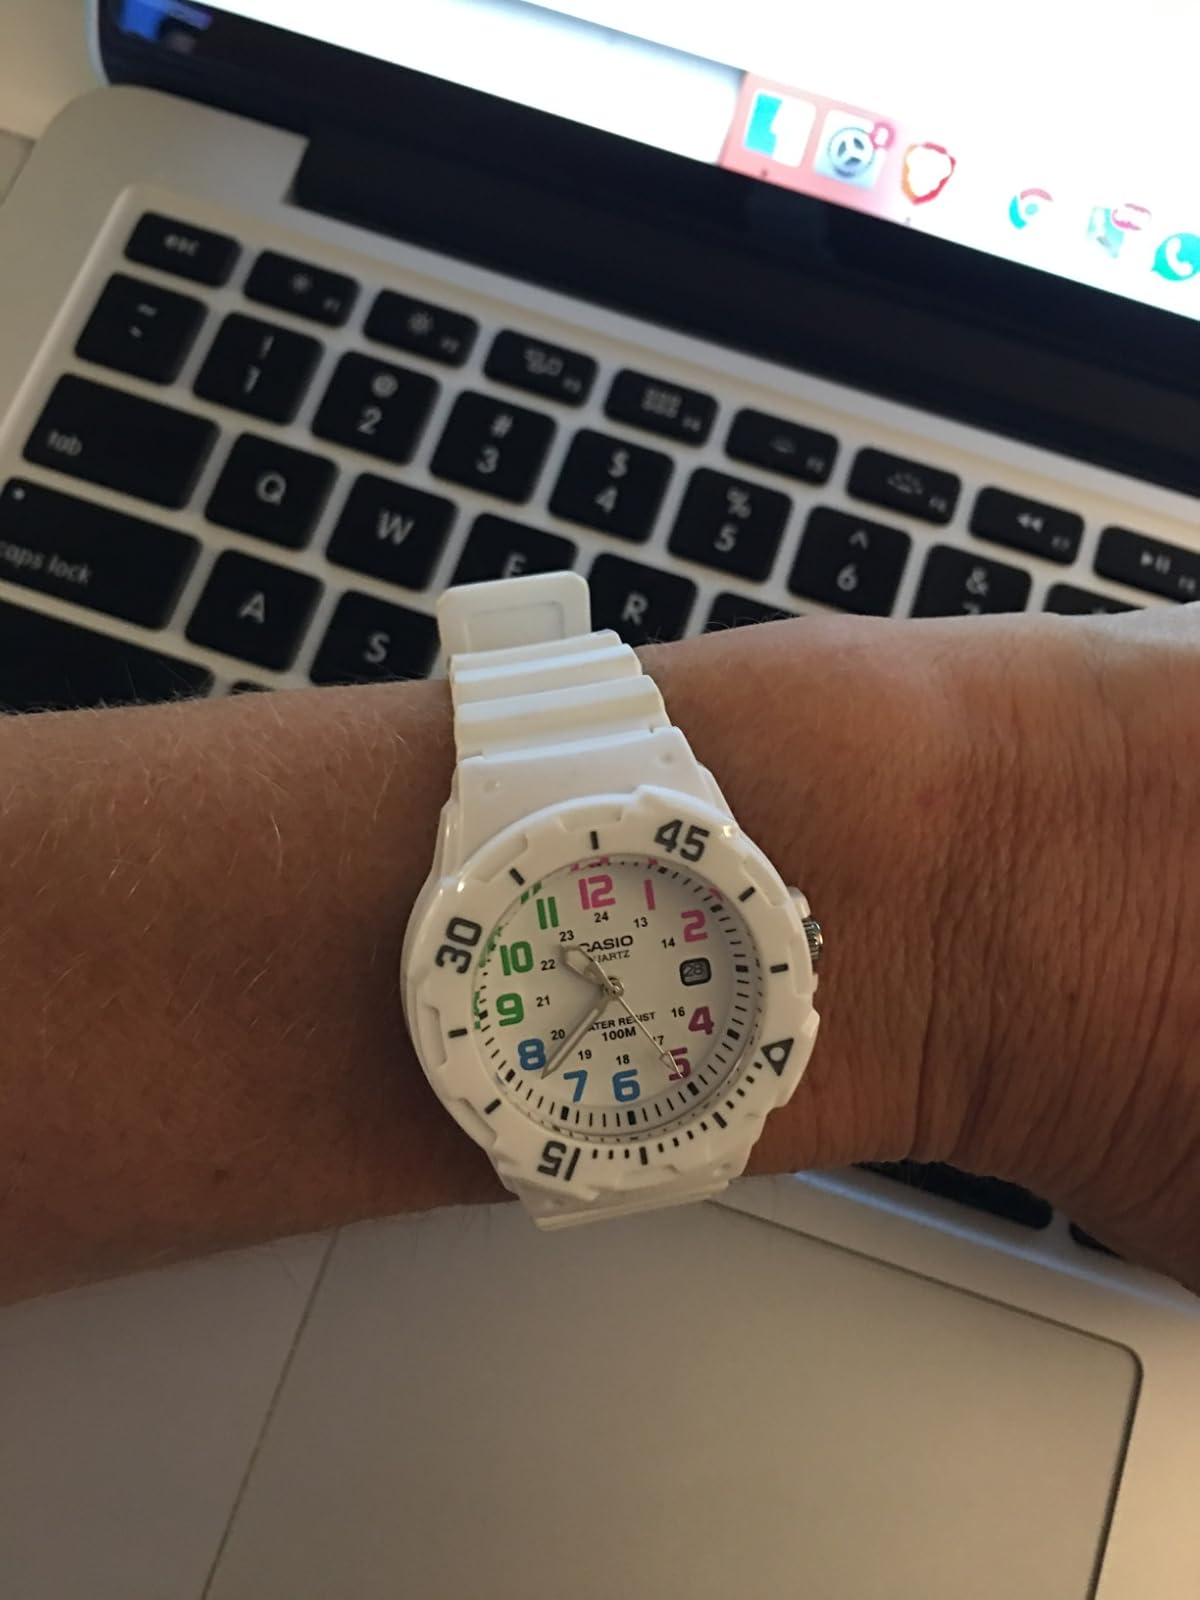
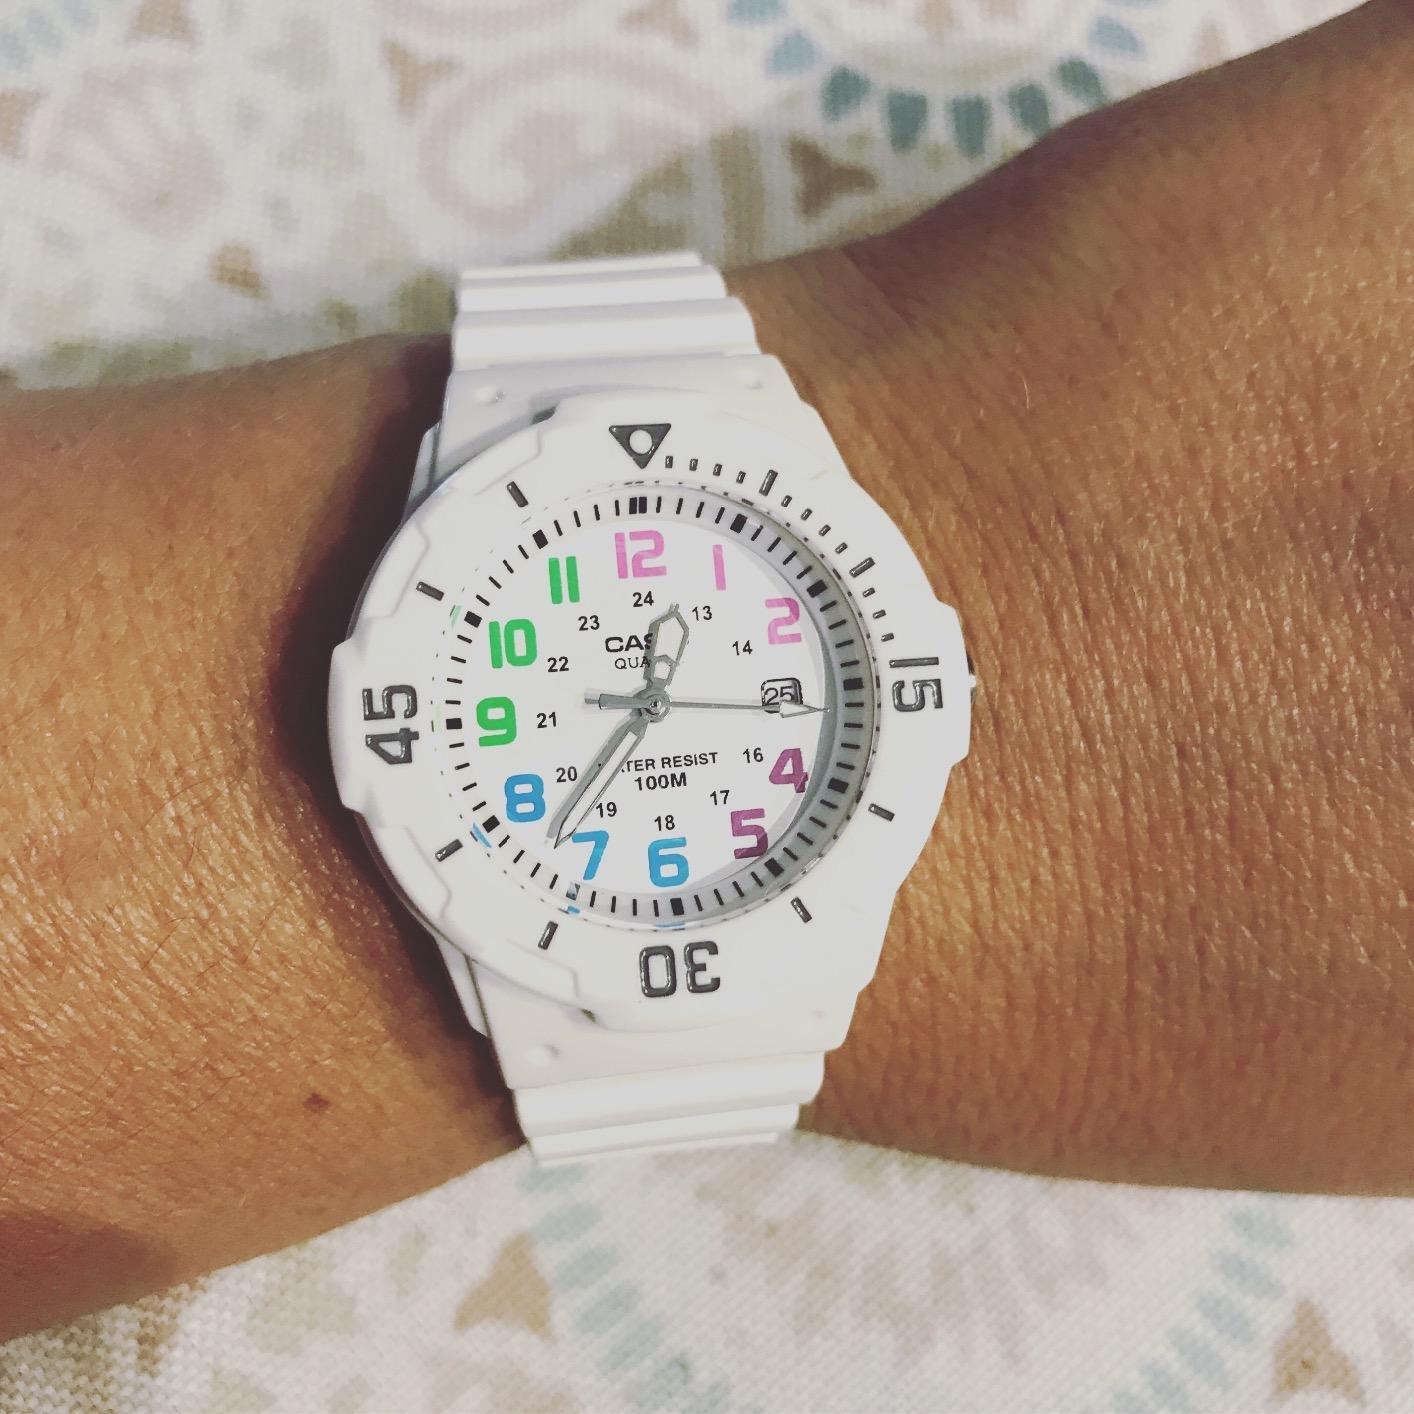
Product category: accessories_watch
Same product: yes